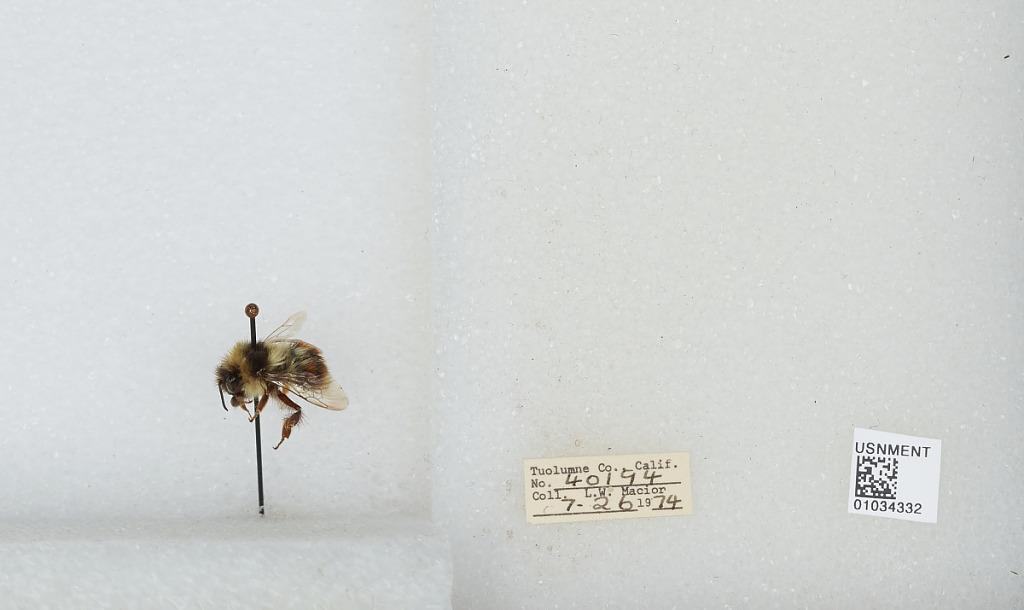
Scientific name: Bombus (Cullumanobombus) rufocinctus Cresson
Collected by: L. Macior
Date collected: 1974-7-26
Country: United States
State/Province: California
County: Tuolumne
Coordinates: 38.02, -119.93